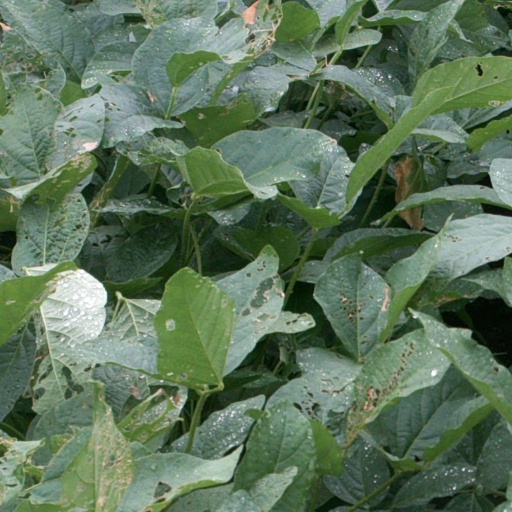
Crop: soybean